Giants of Mont'e Prama

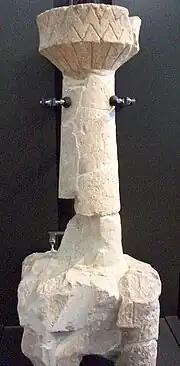
Sandstone Nuraghe model from Mont'e Prama

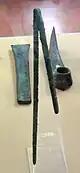
Nuragic iron compass, from nuraghe Fontana (Ittireddu), Sanna Museum, Sassari

In general, scholars see in the Mont'e Prama complex a self-celebration site for a Nuragic aristocratic elite and its idealized, heroic warriors. Its strategic location within the Gulf of Oristano would thus aim to transmit to foreign visitors, especially the Phoenicians settled in Sardinia, a message of dominion and power over the island.